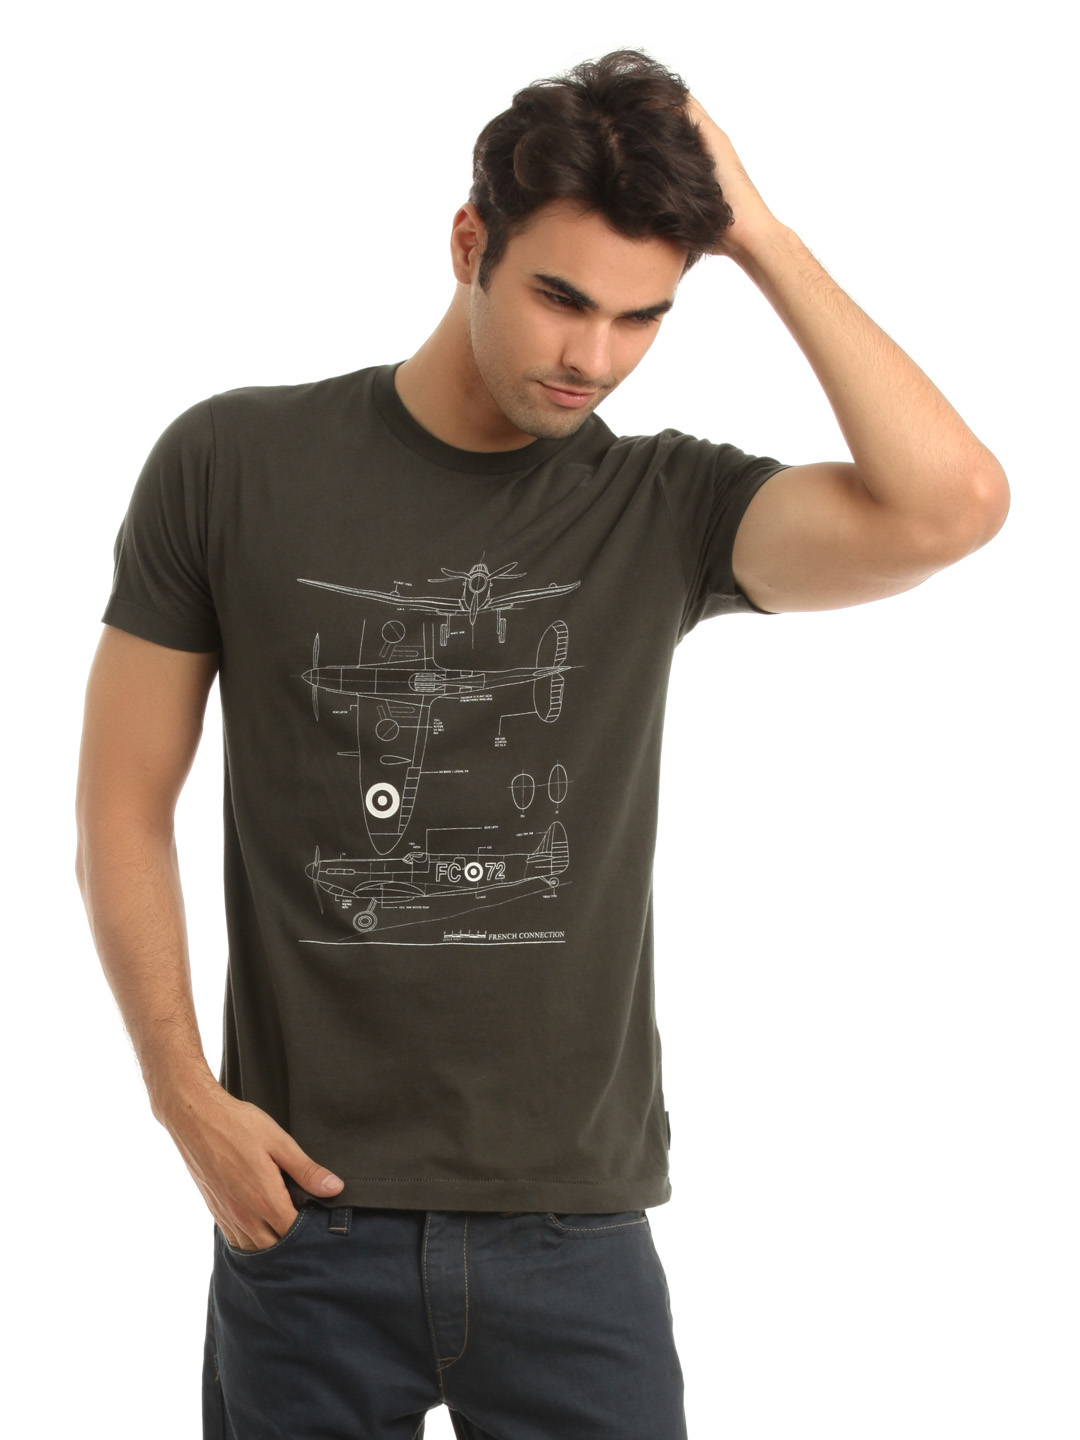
French Connection Men Charcoal Printed T-shirt
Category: Apparel / Topwear / Tshirts
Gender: Men
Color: Charcoal
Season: Summer 2012
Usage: Casual